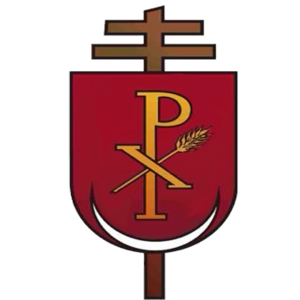
L'archidiocèse de Valencia est un archidiocèse de l'Église catholique du Venezuela.